List of Army National Guard units with campaign credit for the War of 1812

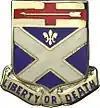
Distinctive Unit Insignia: 276 Eng Bn

The 276th Engineers trace their origin to the Richmond City Regiment organized in May 1791 from existing elements of the Virginia Militia. The Richmond City Regiment was reorganized and redesignated as the 19th Regiment on December 31, 1791. While remaining in state service, the 19th Regiment formed the First Corps d'Elite Brigade of Virginia Militia (Colonel Thomas Mann Randolph commanding), which was mustered into federal service in 1813 and mustered out in 1814. The First Corps d'Elite Brigade consisted of the Richmond Volunteers, the Flying Artillery (Captain William Wirt commanding), the Rifle Company (Captain William H. Richardson commanding) and the Richmond Light Infantry Blues.